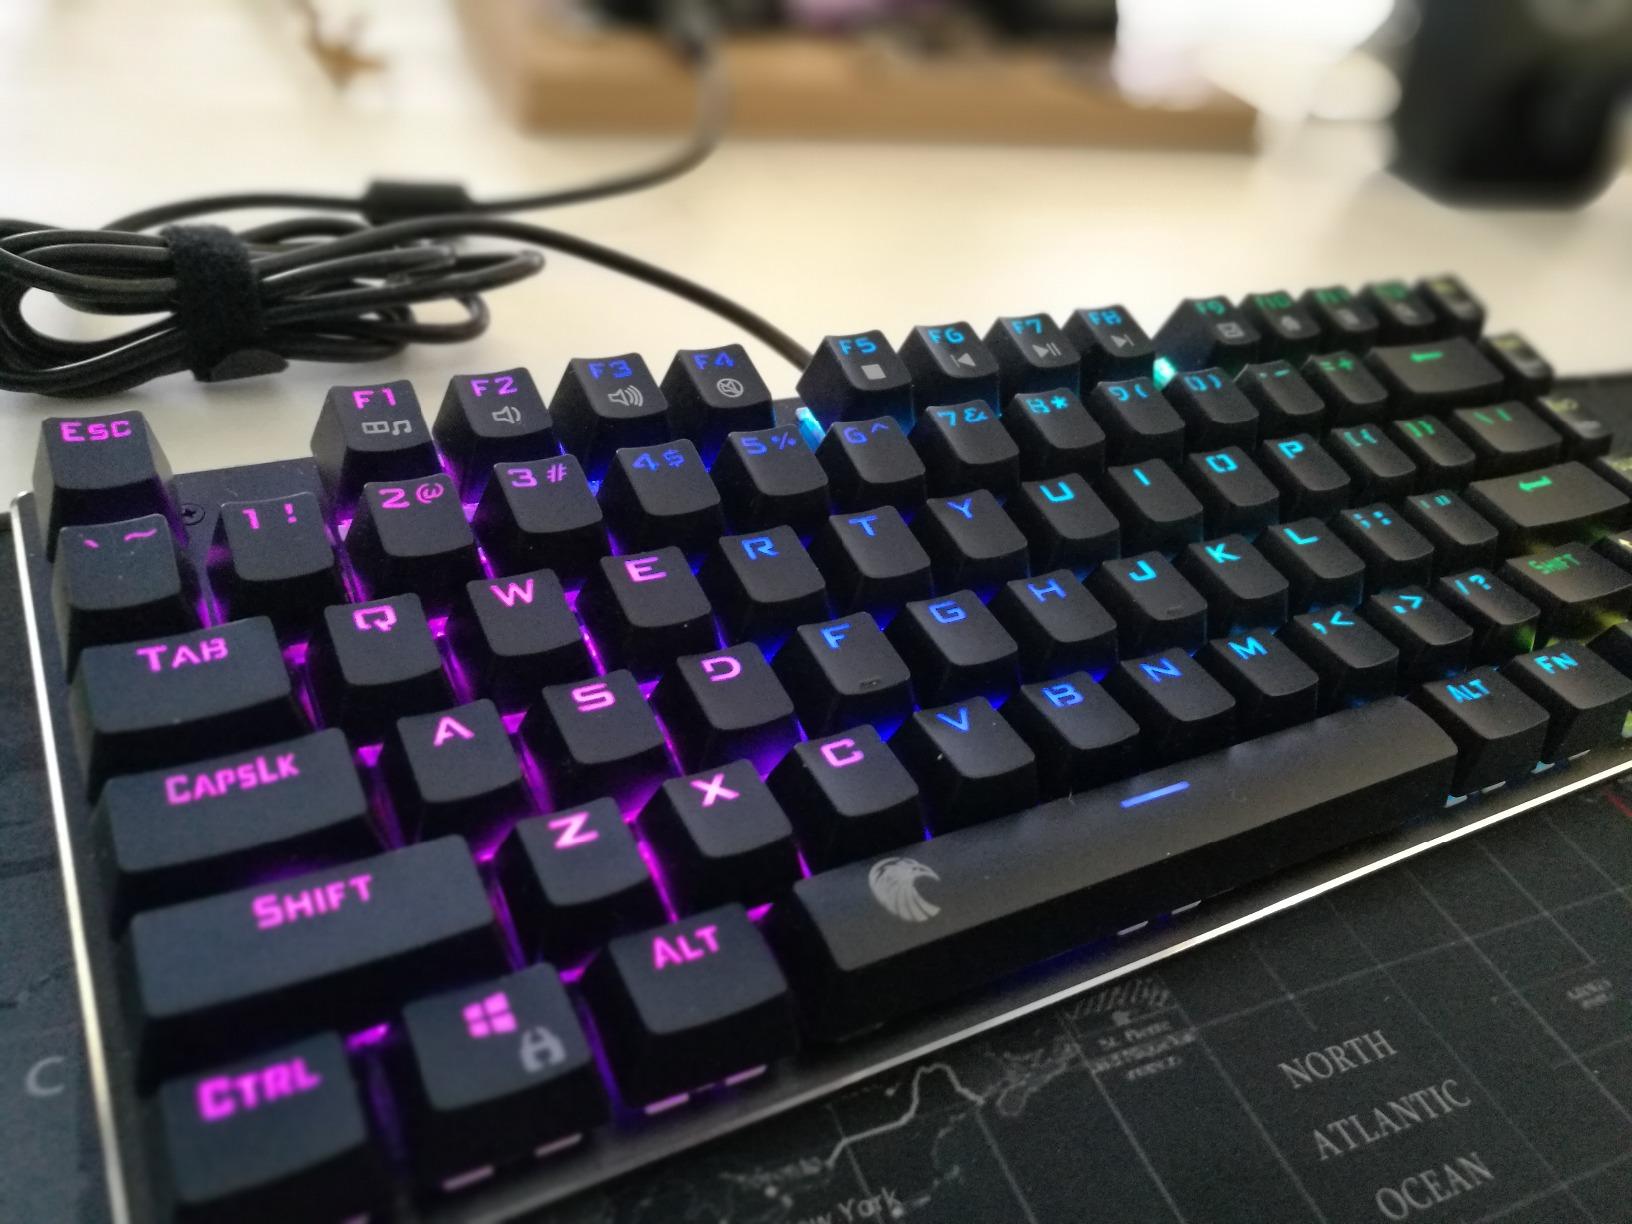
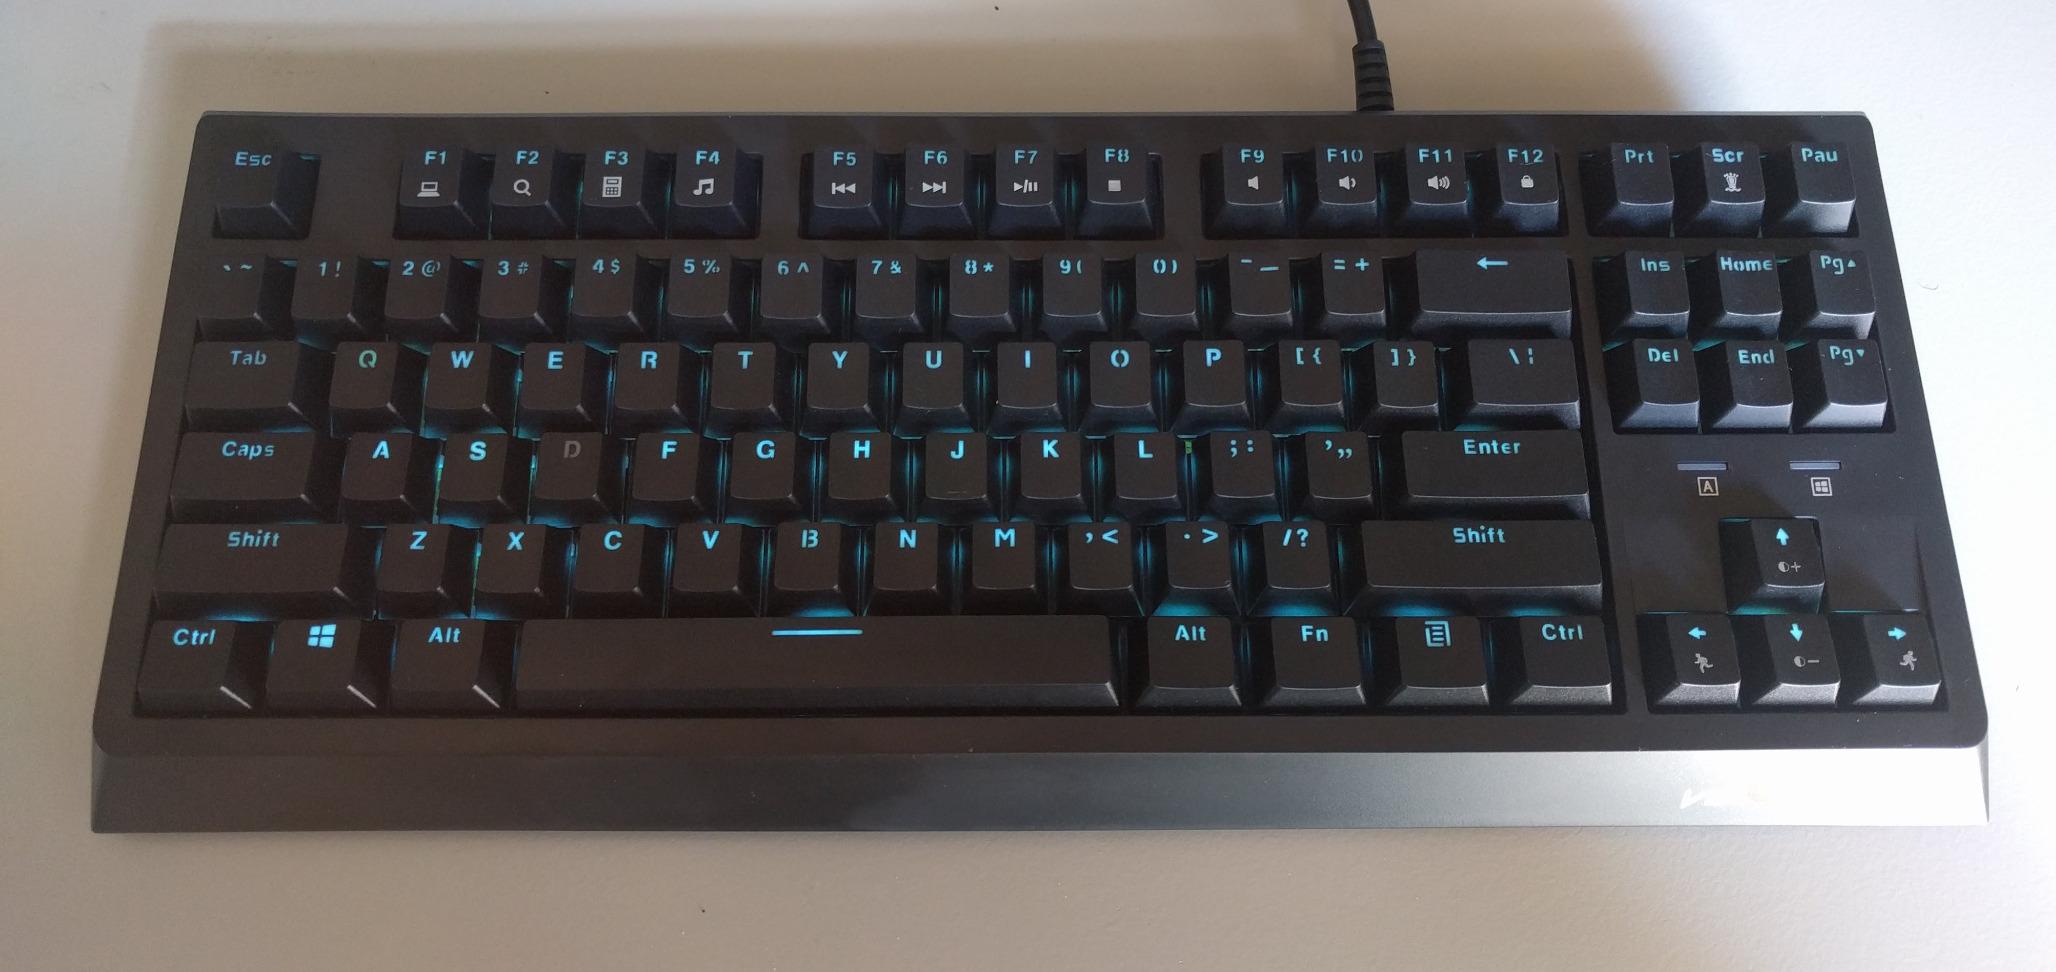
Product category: keyboard
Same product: no